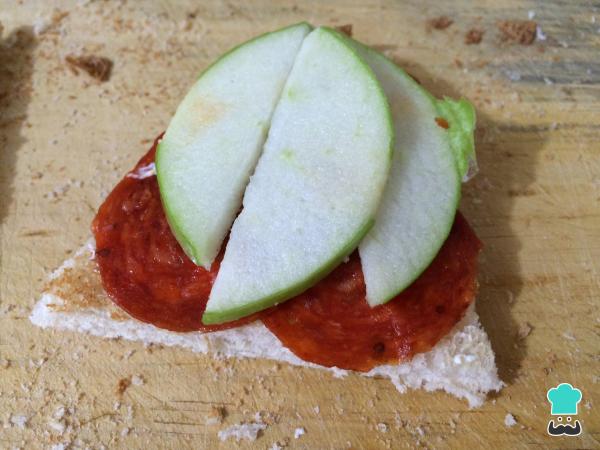
En una rebanada de pan agregar las rodajas de pepperoni y las manzana verde cortada en rodajas.